Tuareg languages

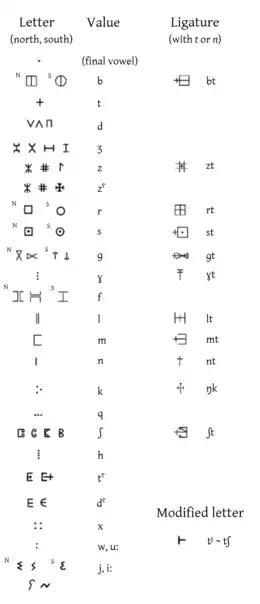
Traditional Tifinagh, including various ligatures of "t" and "n". Gemination is not indicated. Most of the letters have more than one common form. When the letters "l" and "n" are adjacent to themselves or to each other, the second one is inclined: ⵍ ("l"), ⵏⵏ ("nn"), ⵍⵏ ("ln"), ⵏⵍ ("nl"), ⵍⵍ ("ll"), ⵏⵏⵏ ("nnn").

The DNAFLA system is a somewhat morphophonemic orthography, not indicating initial vowel shortening, always writing the directional particle as < dd⟩, and not indicating all assimilations (e.g. for [tămašăq]).